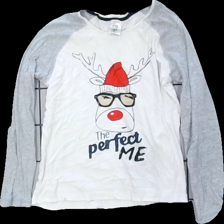
View: front
Type: Top
Category: Children
Brand: Lindex
Colors: White, Grey, Red, Multicolor
Material: 100% cotton
Pattern: Other
Cut: Regular
Size: 146
Season: All
Stains: Major
Holes: Minor
Damage: hål
Damage location: top center
Damage 2: fläckar
Damage 2 location: middle center
Damage 3: fläck
Damage 3 location: bottom right
Price range: <50
Recommended usage: Export
Description: vit tröja med gråa ärmar och en ren på magen. fläckar fram och på armen och hål vid nacken.